2020 UEFA Women's Champions League final

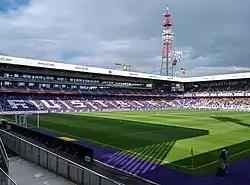
Generali Arena, the venue originally chosen to host the final match.

The final took place at the Anoeta Stadium in San Sebastián, Gipuzkoa, Basque Country. The stadium, city, and province hosted their first ever UEFA club competition final. The greater Basque Country however had seen the San Mamés Stadium in Bilbao hosting the second leg of the 1977 UEFA Cup Final.